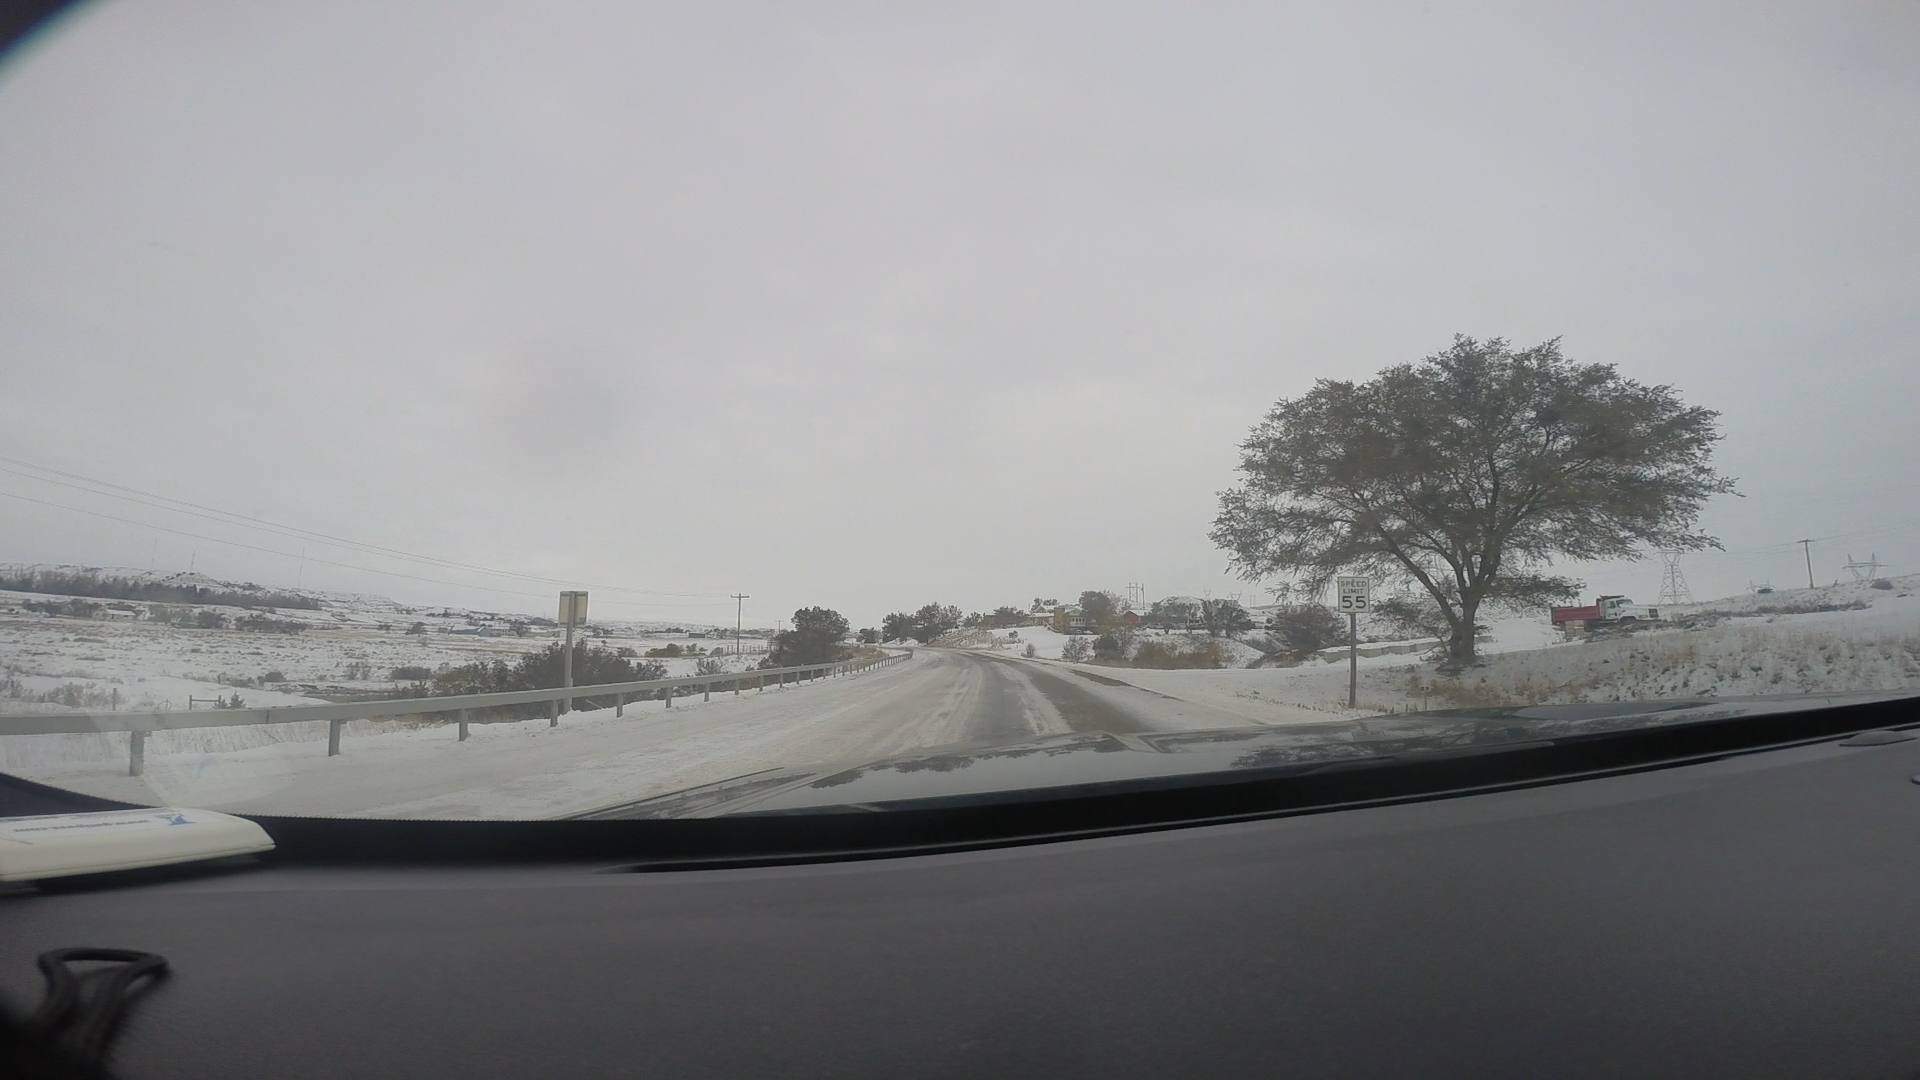
Speed limit sign label: mph55